Anselm Franz von Ritter zu Groenesteyn

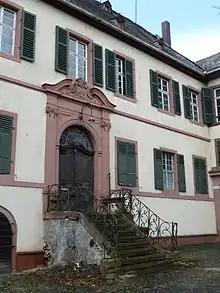
Schloss Groenesteyn is in need for repairs in Rüdesheim am Rhein, (Hesse).

He took part in many great civil works in the regions under the influence of the Schönborn family. Because of this he planned or constructed at least in part the following buildings: